Vairocanābhisaṃbodhi Sūtra

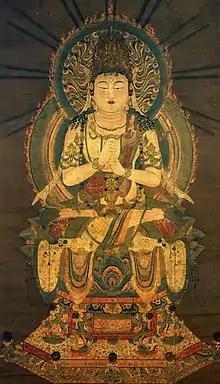
12th century painting of Mahāvairocana, Heian period, collecting in Nezu Museum

The "Mahāvairocana Tantra" consists of three primary mandalas corresponding to the body, speech and mind of Mahāvairocana, as well as preliminary practices and initiation rituals. According to Buddhaguhya’s (a summary of the main points of the tantra) the "Mahāvairocana Tantra" system of practice is in three stages: preliminary, application, and accomplishment. Attached here and there are doctrinal passages, and sadhana practices which relate back to the main mandalas.